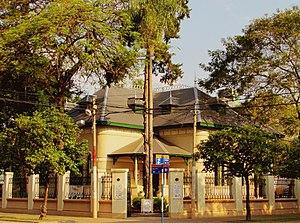
La province du Chaco est une subdivision de l'Argentine située au nord du pays. Elle est bordée à l'ouest par les provinces de Salta et de Santiago del Estero, au sud par celle de Santa Fe, au sud-est par celle de Corrientes et par le Paraguay et à l'est et au nord par la province de Formosa.